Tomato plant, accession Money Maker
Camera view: tilt-top (135 deg); turntable rotation: 150 degrees
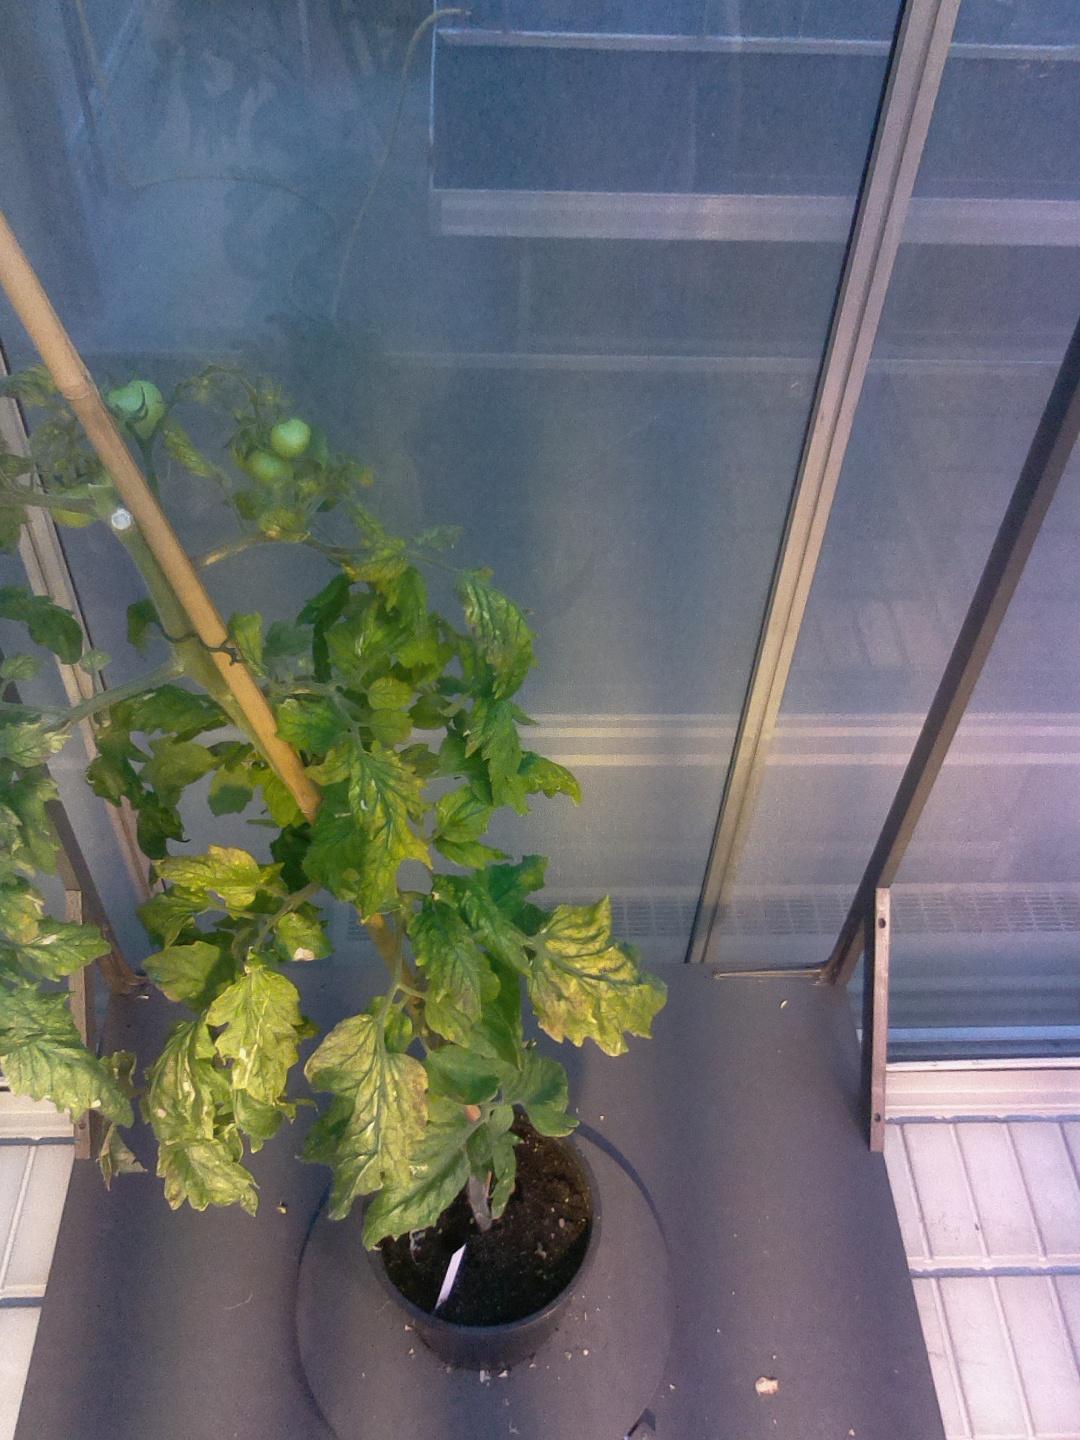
BBCH growth stage 78: 80% -90% of final fruit size